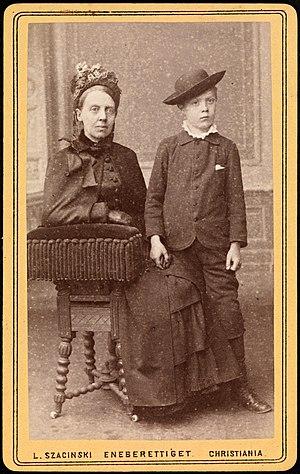
Fredrikke Marie Qvam est une dirigeante humanitaire, féministe, politicienne libérale norvégienne et épouse du Premier ministre Ole Anton Qvam. Elle est la fondatrice en 1896 de l'Association norvégienne féminine de santé publique, qui grandit pour devenir la plus grande organisation de femmes de Norvège avec 250 000 membres, et en est sa première présidente de 1896 à 1933 et sa présidente d'honneur de 1933 jusqu'à sa mort. Elle est également présidente de l'Association nationale pour le droit de vote des femmes de 1899 à 1903. Elle est largement considérée comme l'une des lobbyistes politiques les plus influentes et les plus prospères de son temps, et est décrite dans le journal Samtiden en 1915 comme la « reine des couloirs ».